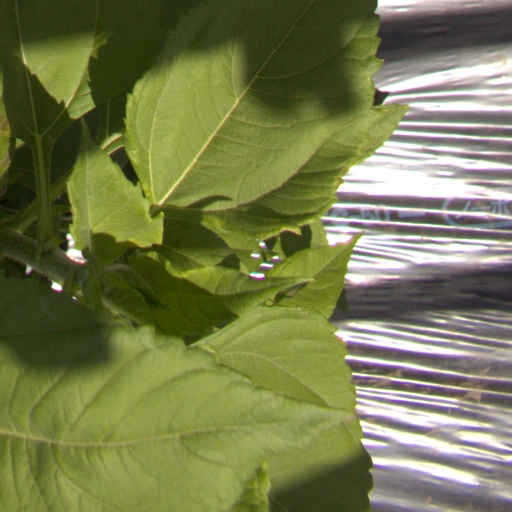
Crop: Jerusalem artichoke